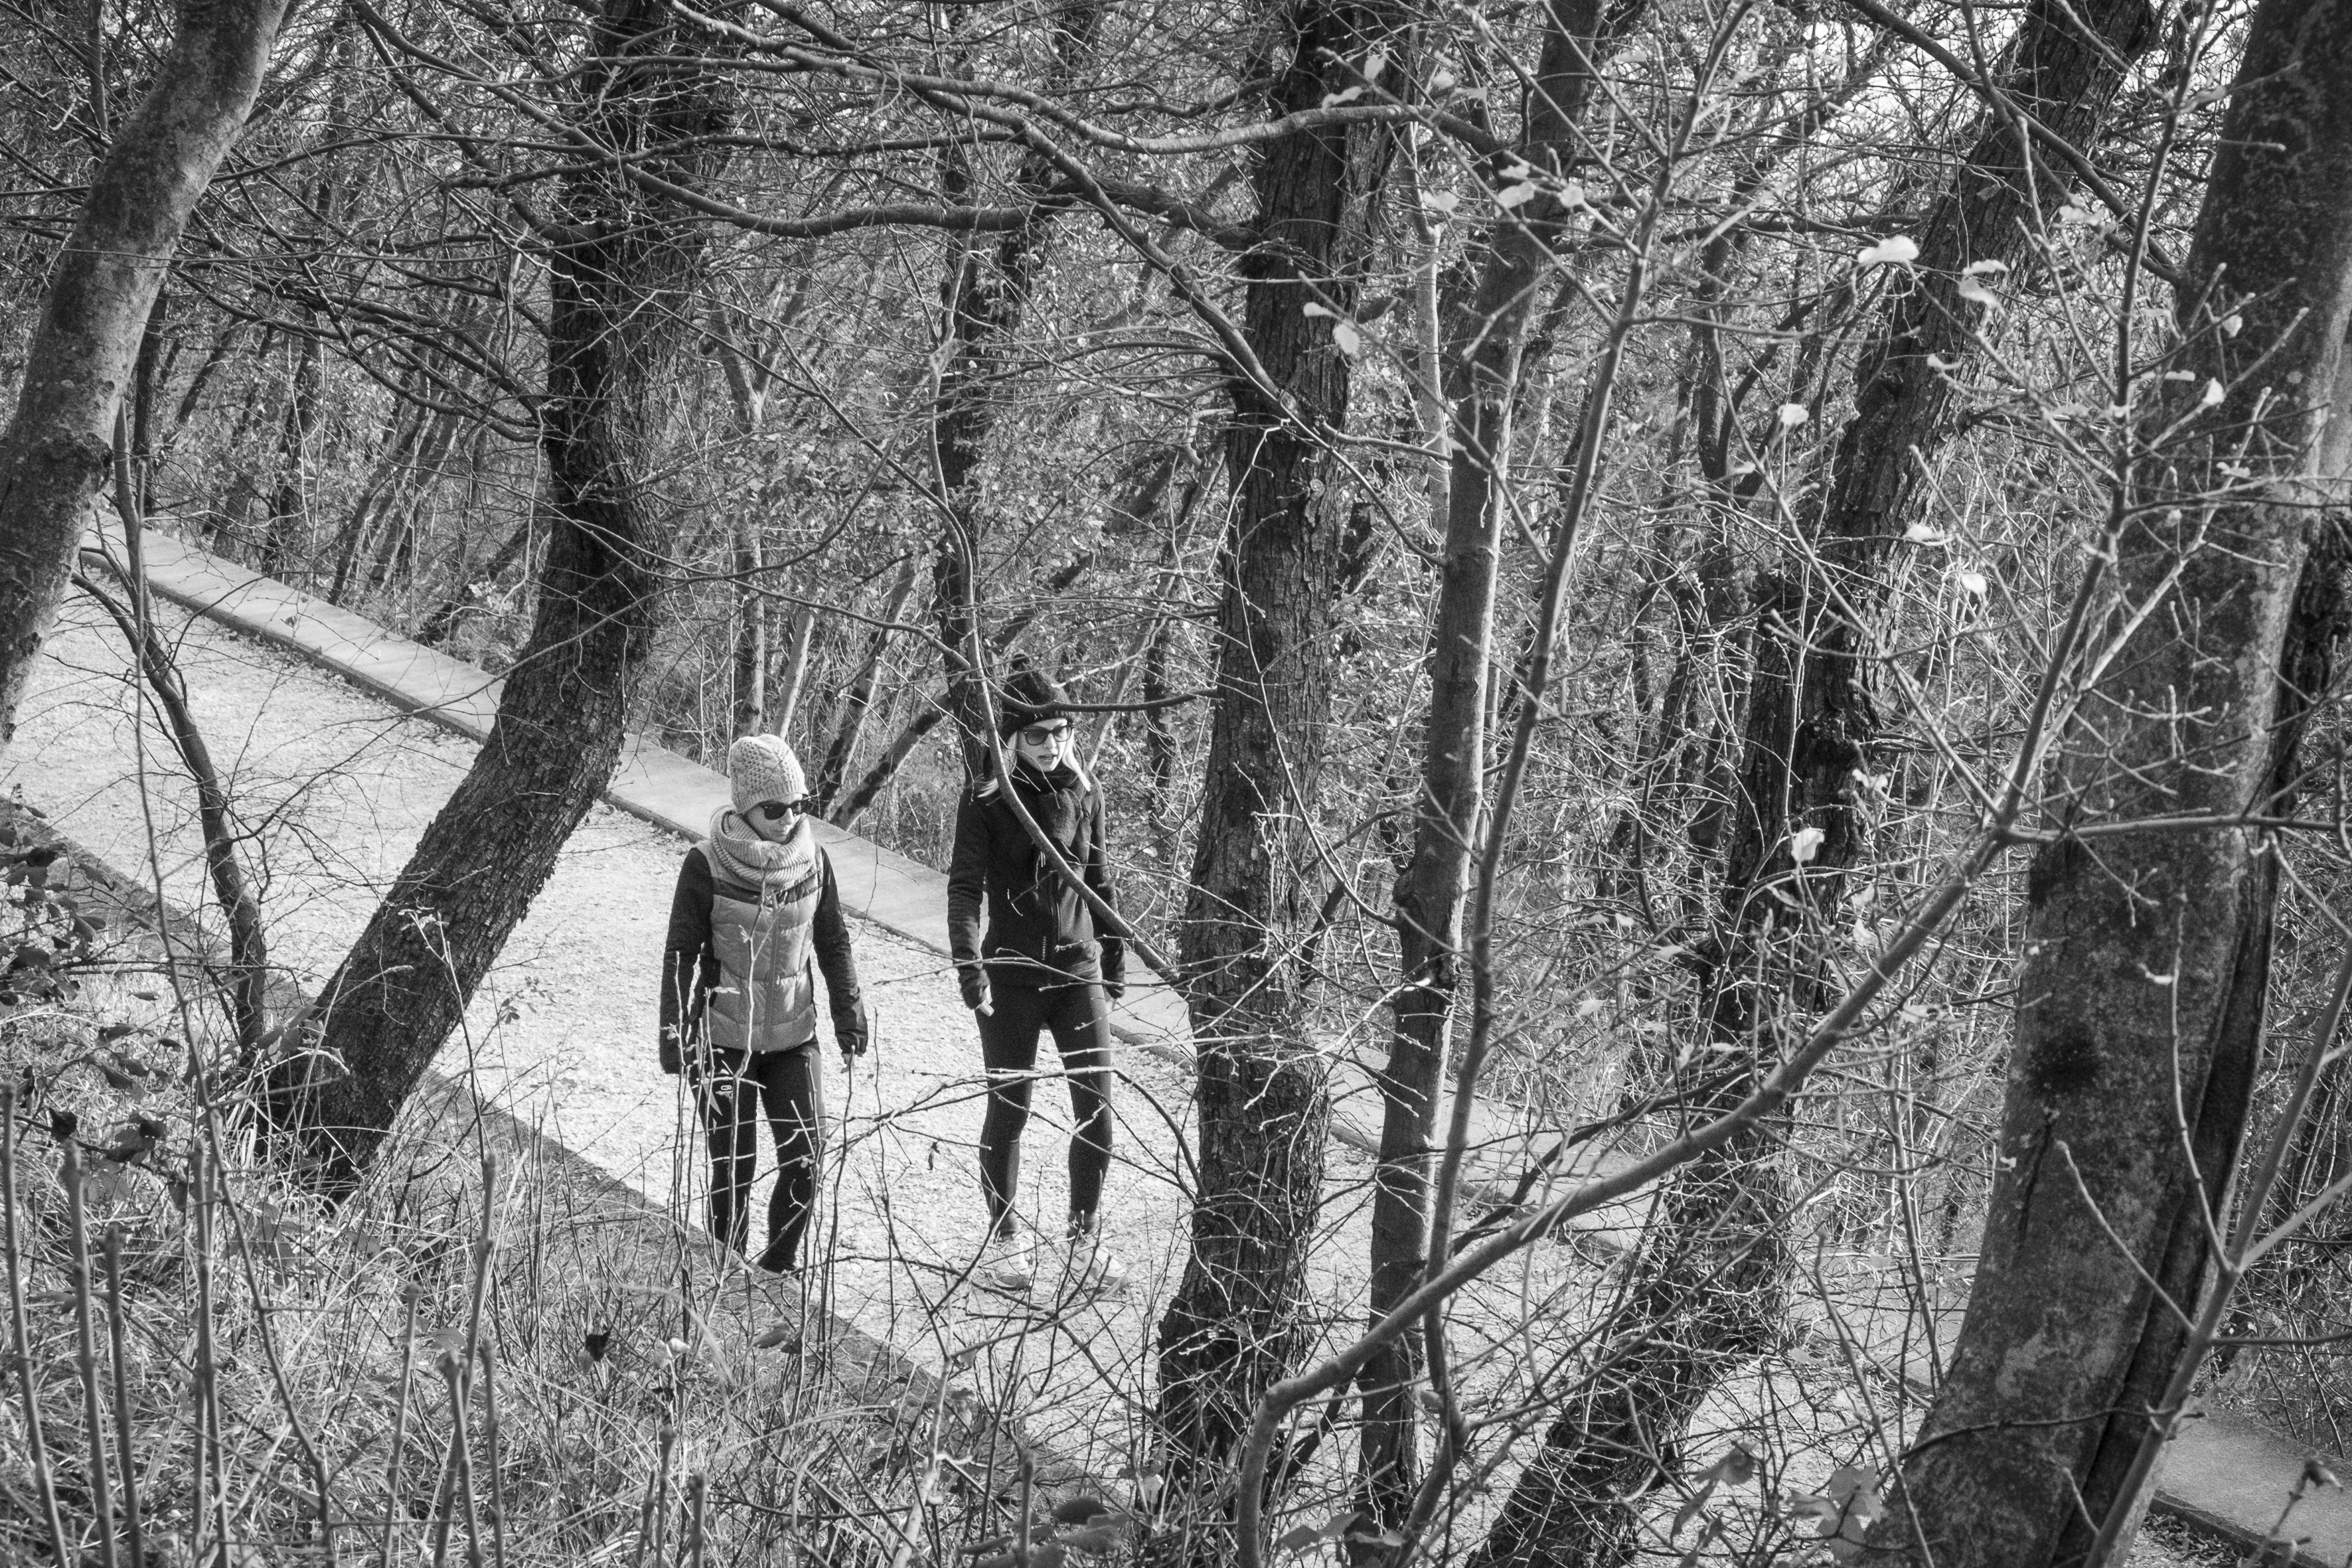
tree, forest, wilderness, snow, winter, black and white, street, urban, travel, fujifilm, italy, monochrome, season, bw, blackandwhite, blackwhite, ngc, noiretblanc, fuji, woodland, habitat, fujix, trieste, fujixe1, napoleonica, monochrome photography, natural environment, woody plant